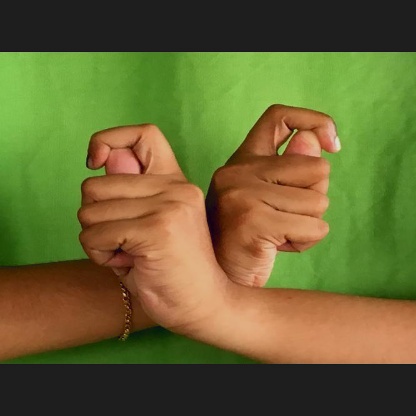
Mudra: Berunda